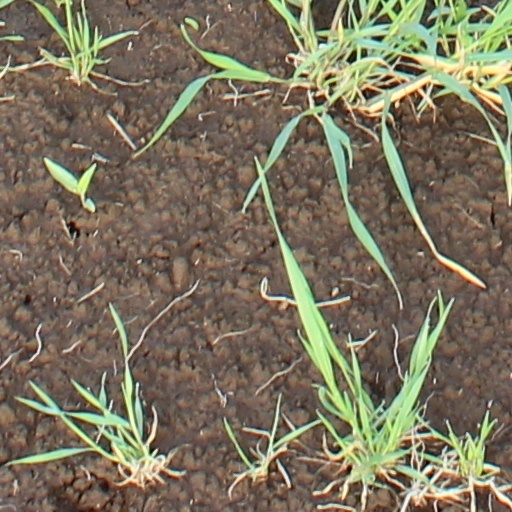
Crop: wheat